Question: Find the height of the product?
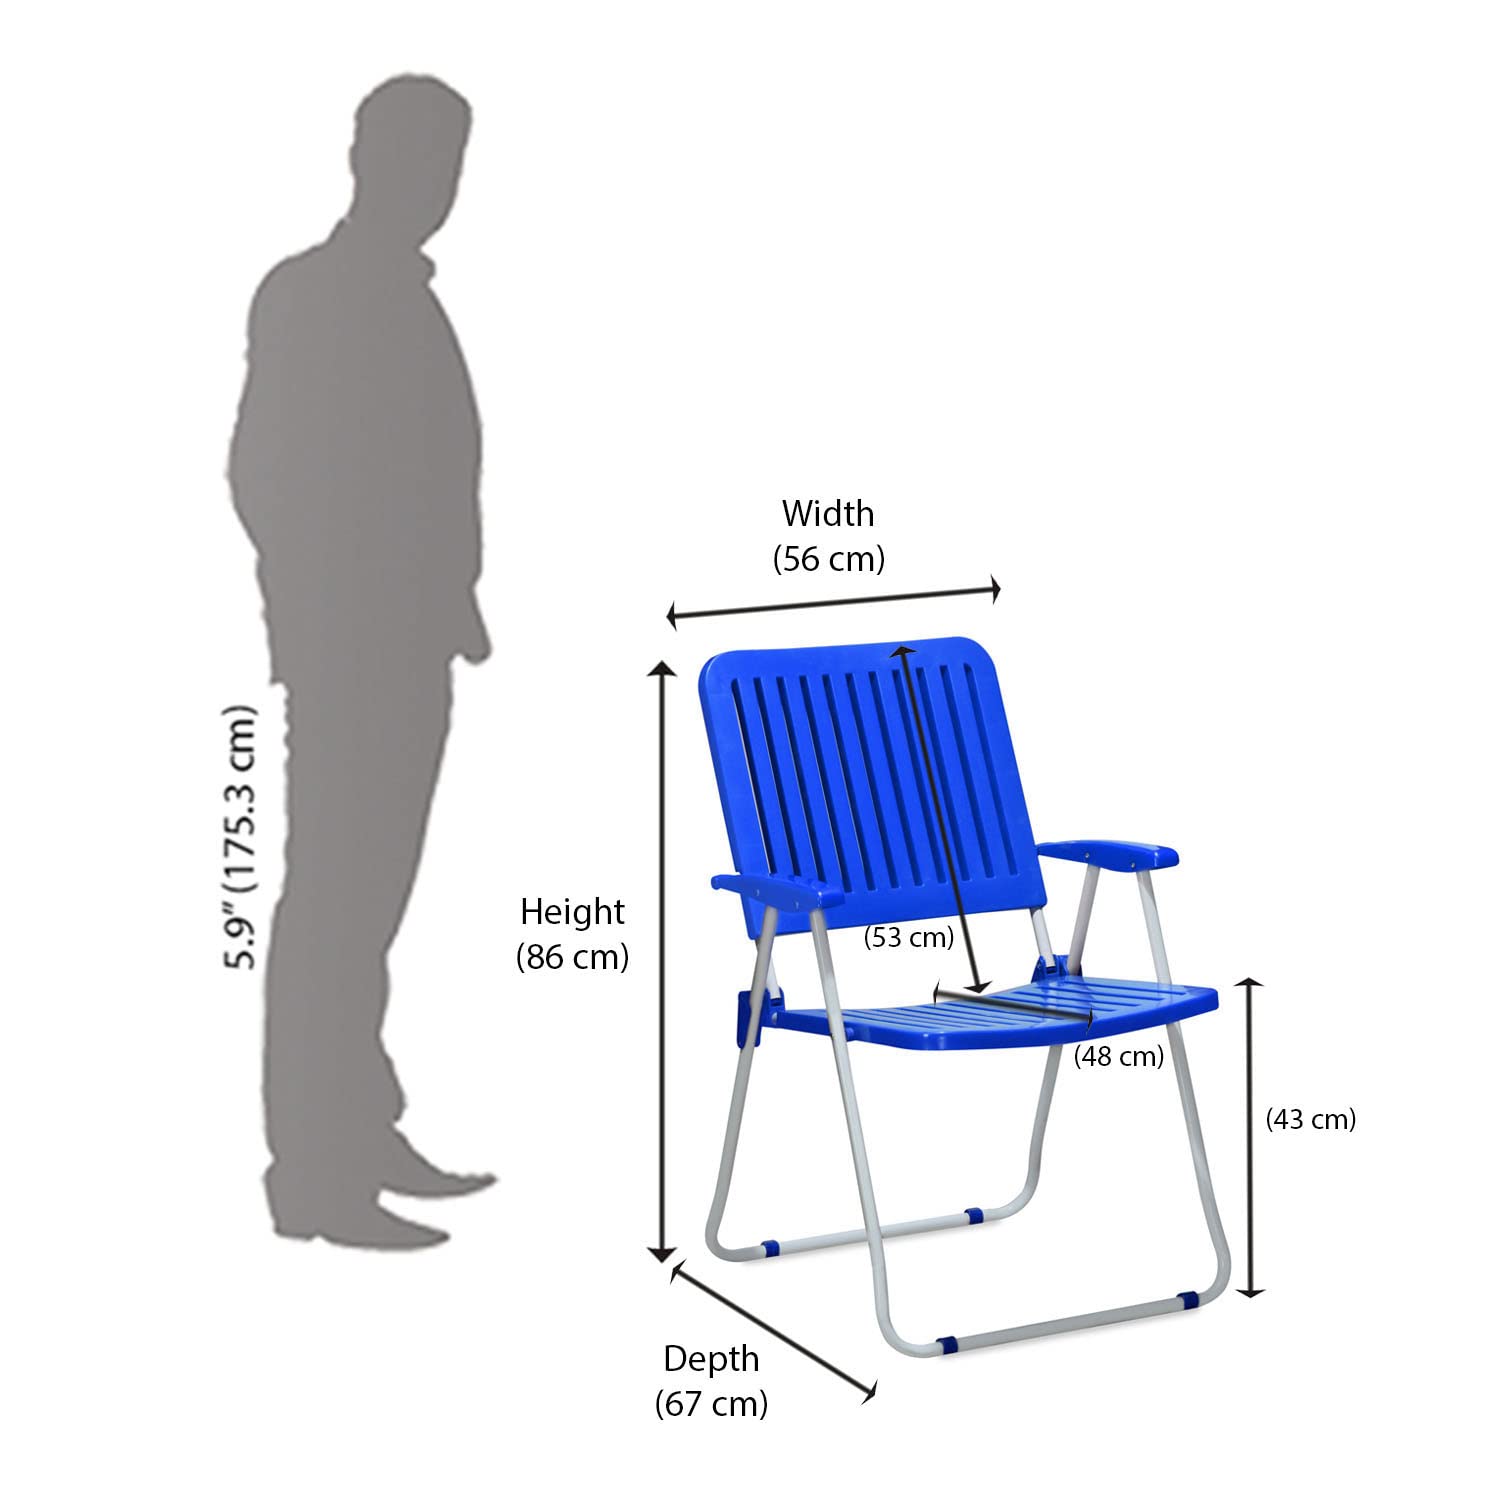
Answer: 86.0 centimetre